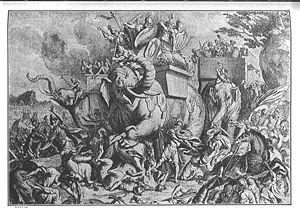
Cette page concerne l'année 163 av. J.-C. du calendrier julien proleptique.